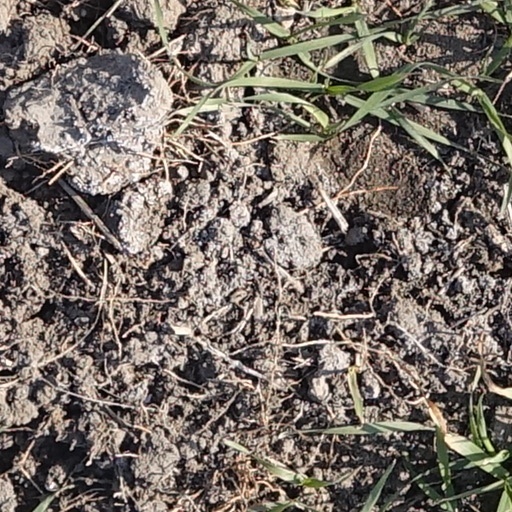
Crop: wheat